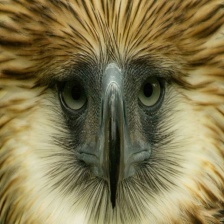
Species: PHILIPPINE EAGLE
Scientific name: PITHECOPHAGA JEFFERYI